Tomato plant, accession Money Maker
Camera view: horizontal (90 deg, fisheye); turntable rotation: 240 degrees
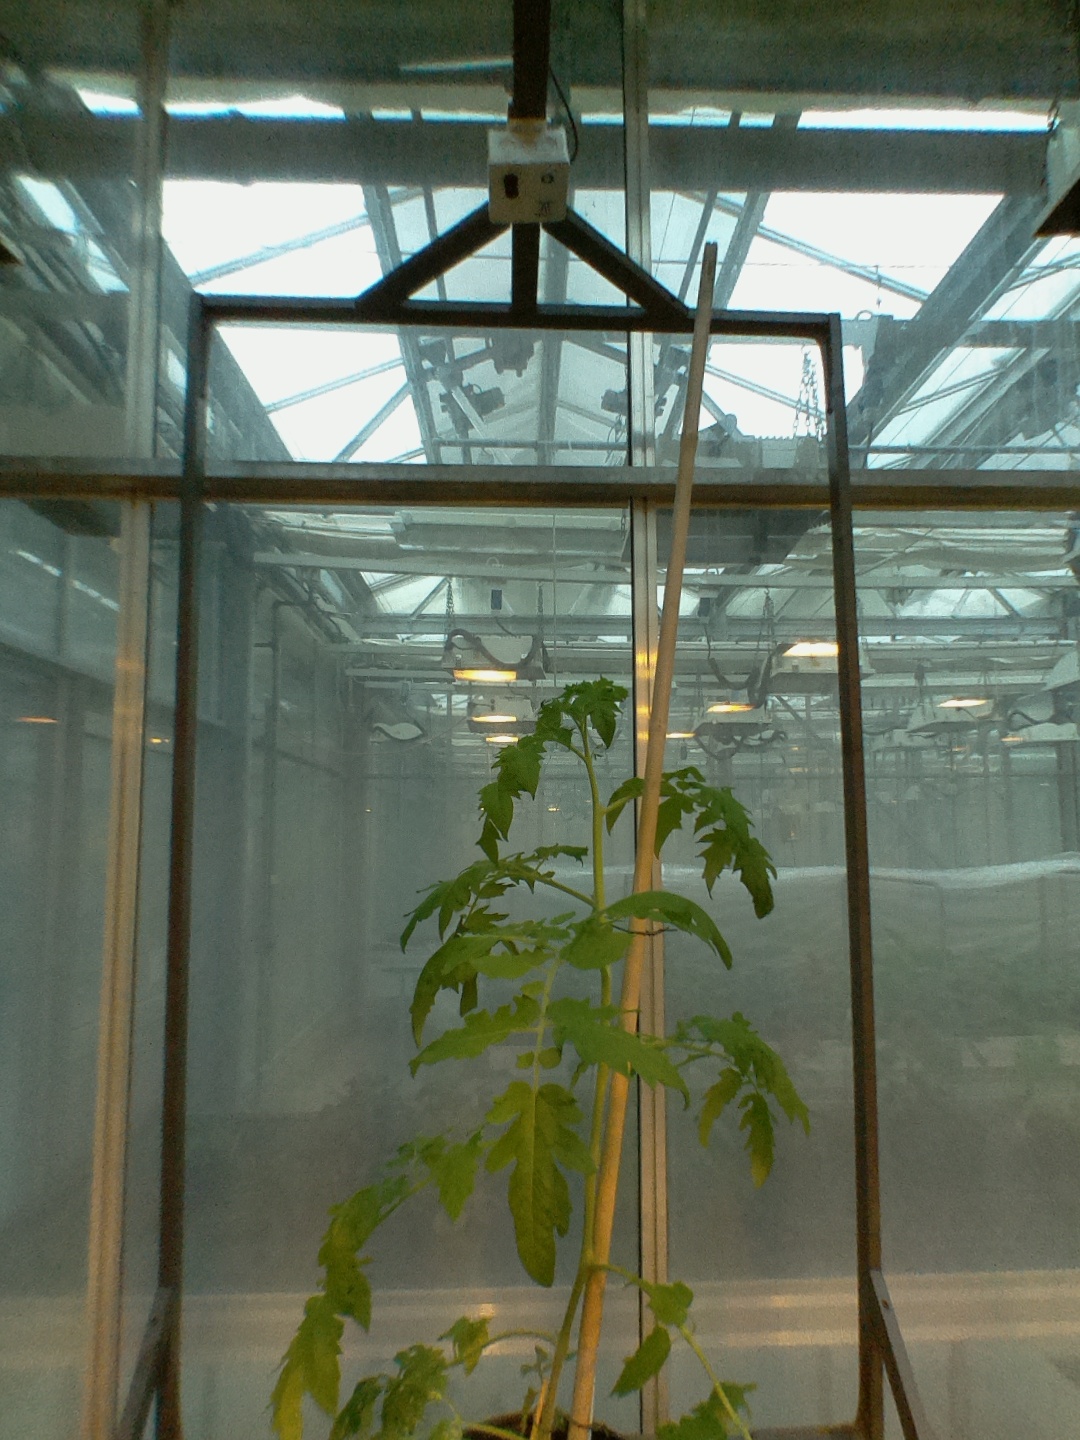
BBCH growth stage 54: 4 inflorescences visible